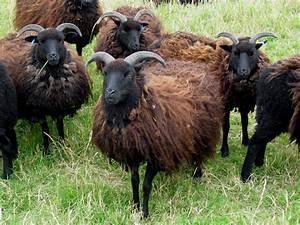
sheep